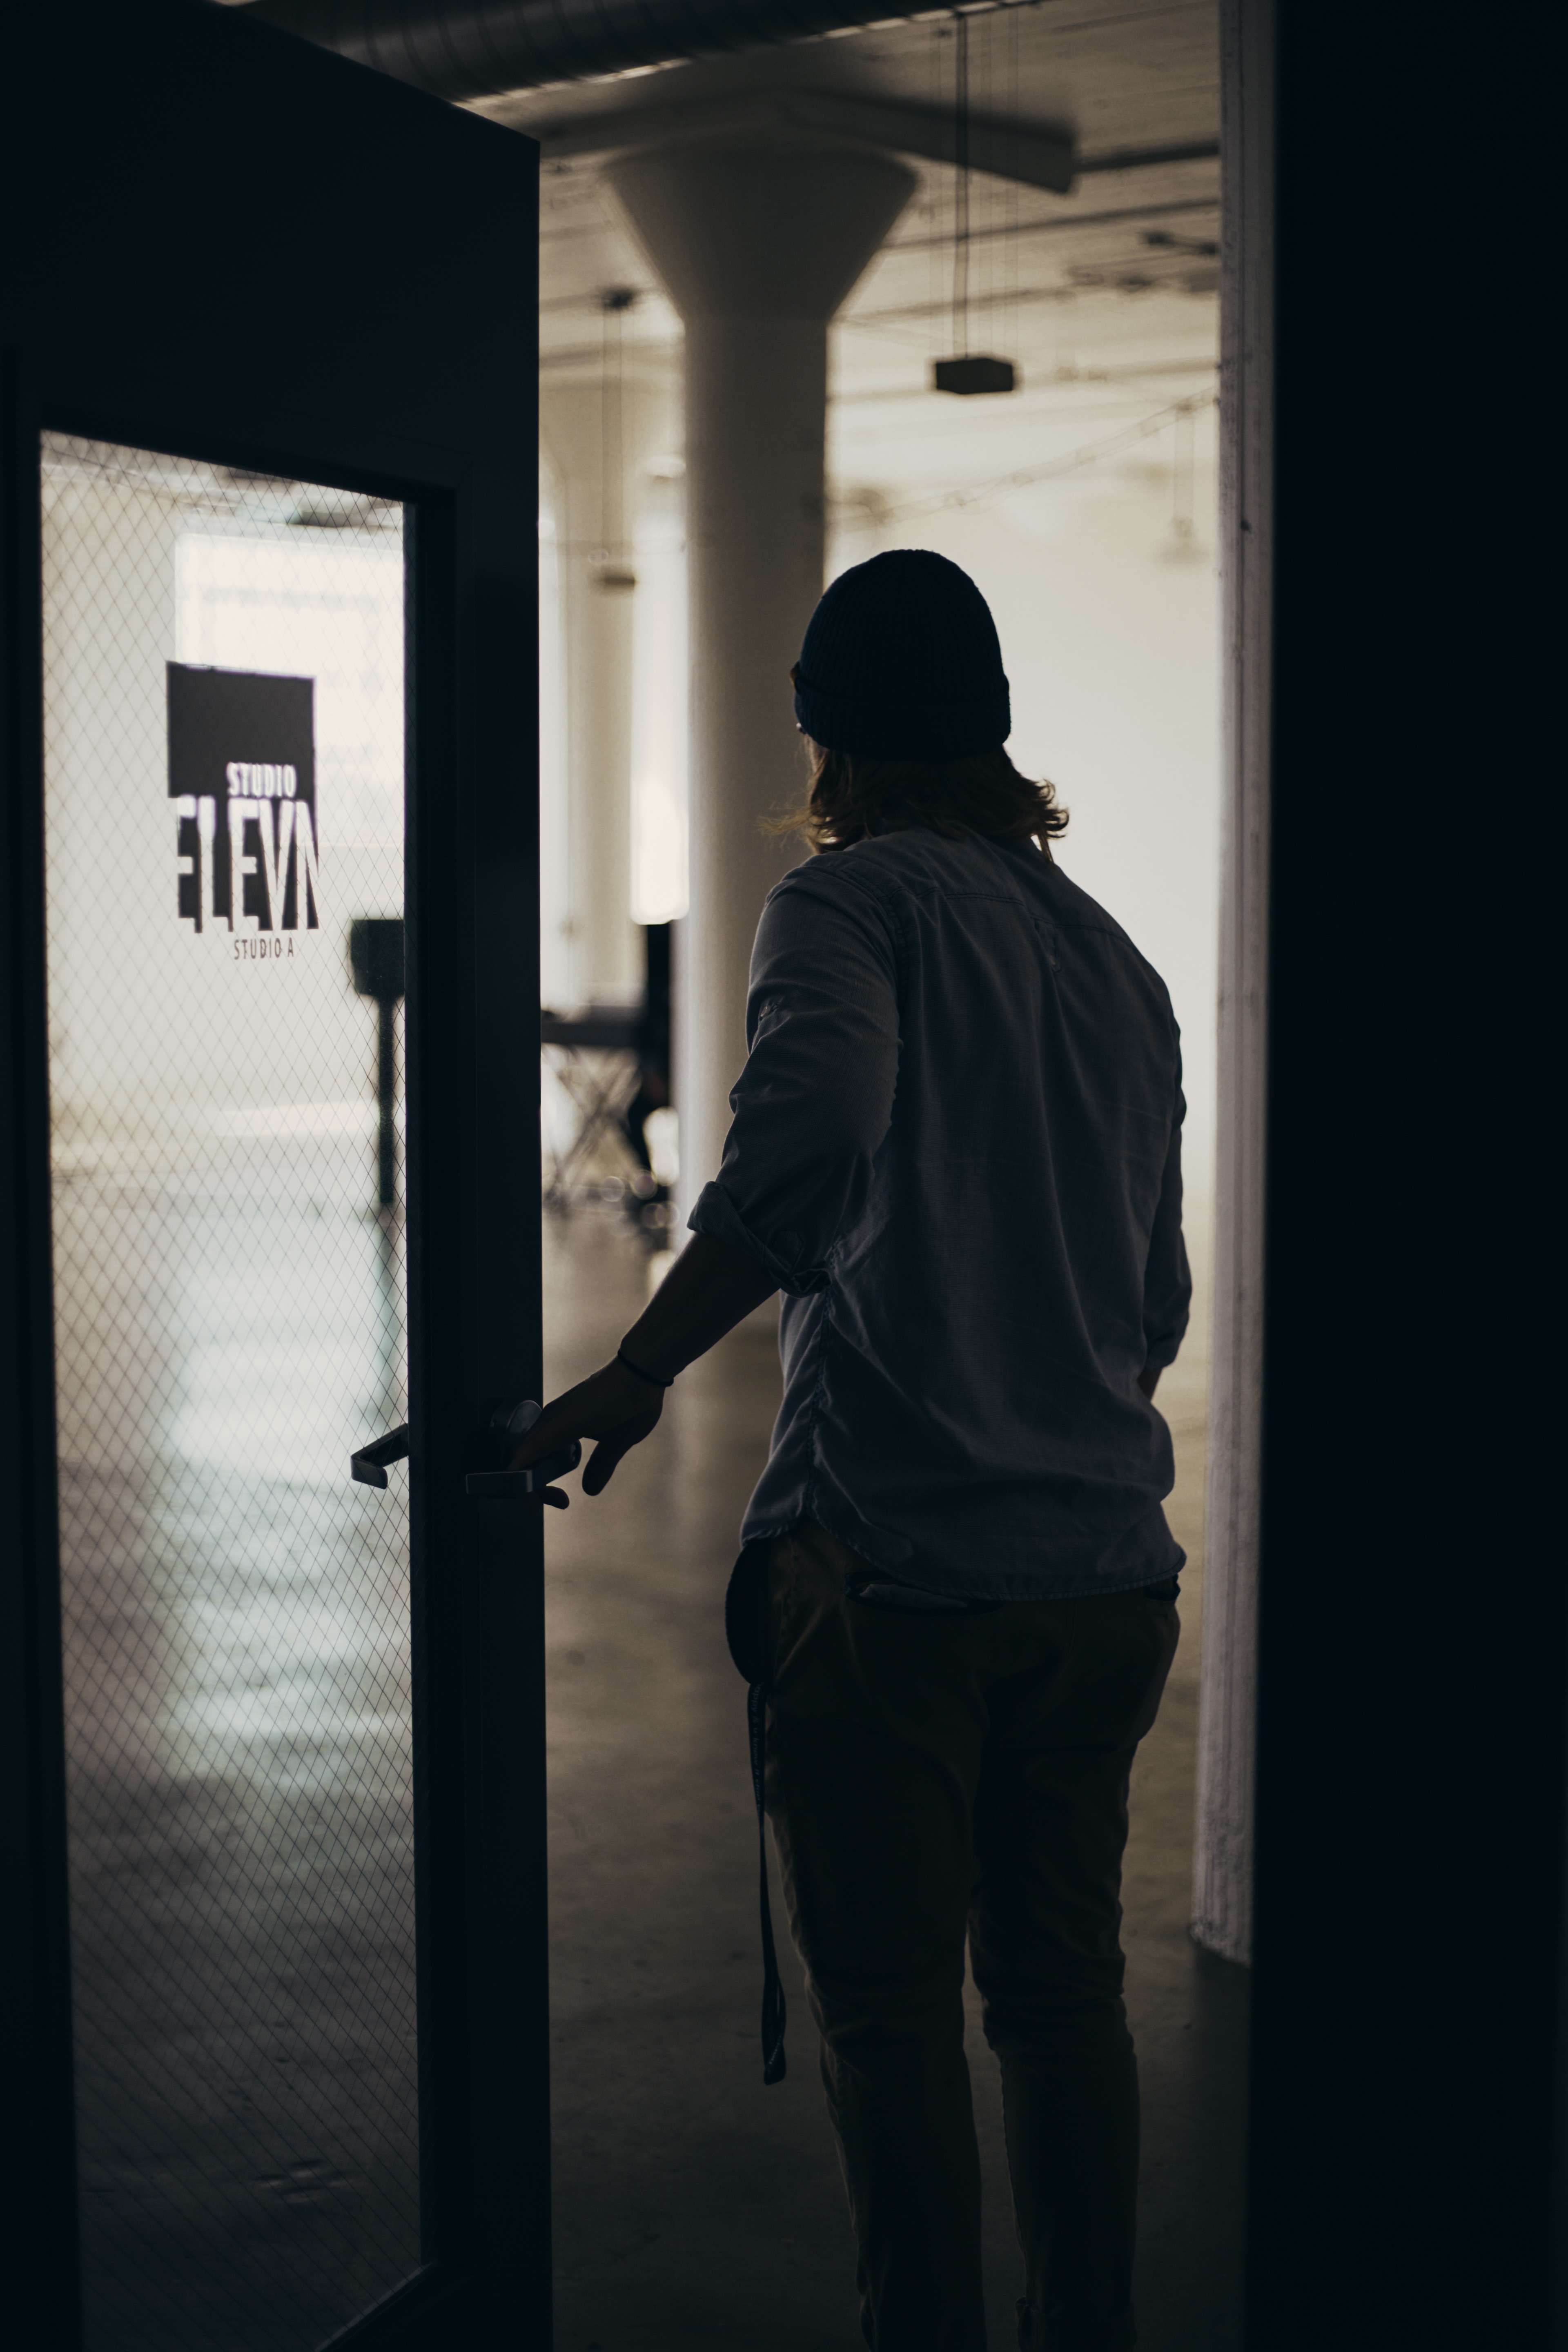
man, silhouette, light, white, male, guy, color, darkness, black, monochrome, door, photograph, image